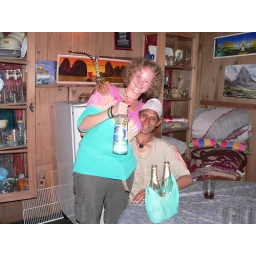
Evening on the house boat in Srinagar.